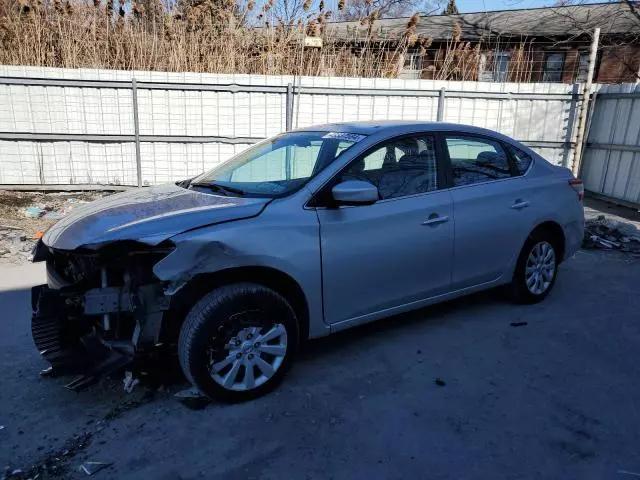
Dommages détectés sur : pare-choc avant, feu avant gauche, aile avant gauche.
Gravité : majeur